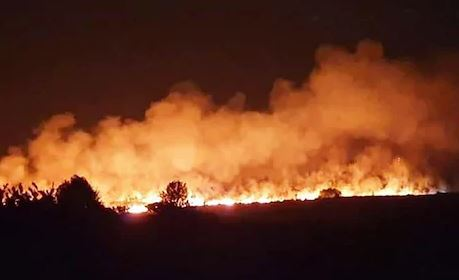
Fire: yes
Smoke: yes